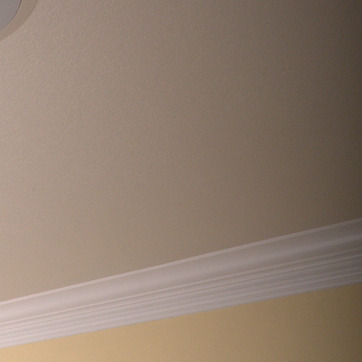
Material: painted